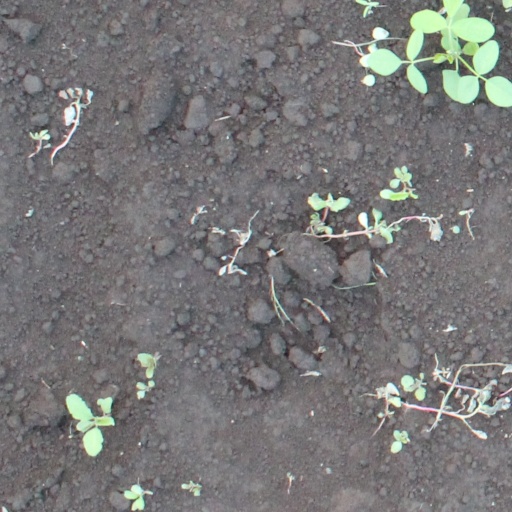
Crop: soybean